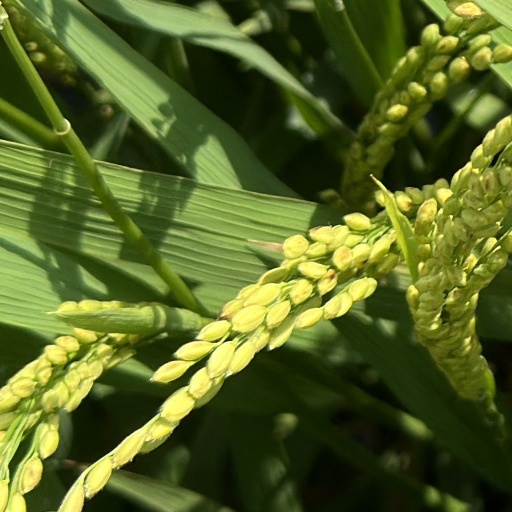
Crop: rice